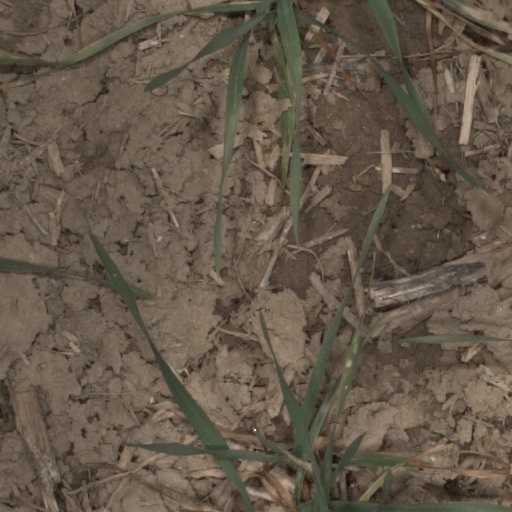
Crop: wheat